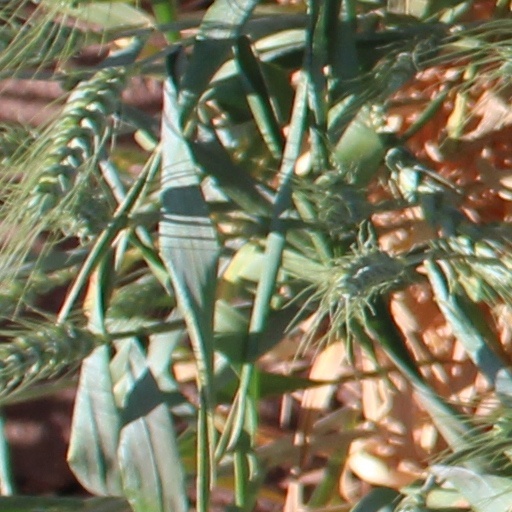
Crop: wheat